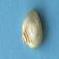
Maize quality: Good